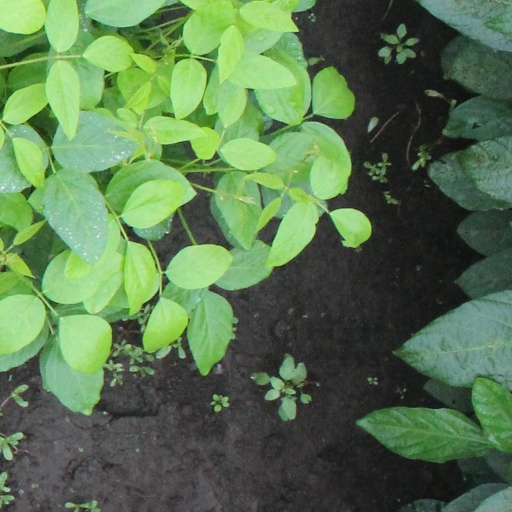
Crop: soybean